Answer in natural language. Considering the relative positions, where is black modern high-back chair with respect to blue translucent garbage bag? Choose between the following options: left or right
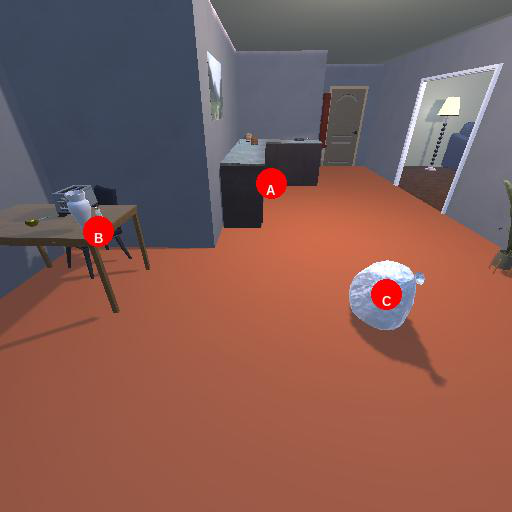
<answer>left</answer>